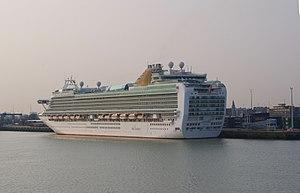
Le Ventura à Zeebrugge
P&O cruises est une société de croisière fondée en 1840.